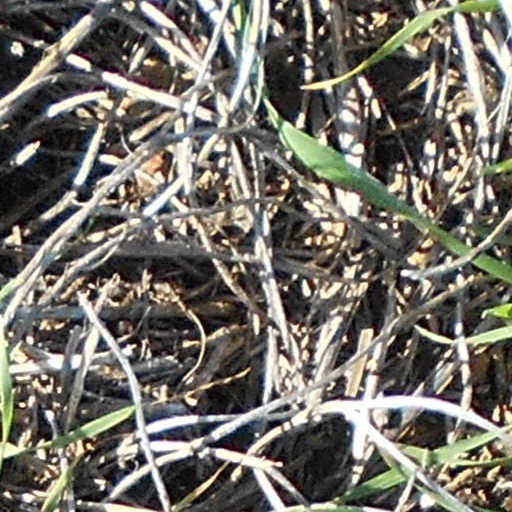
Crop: wheat